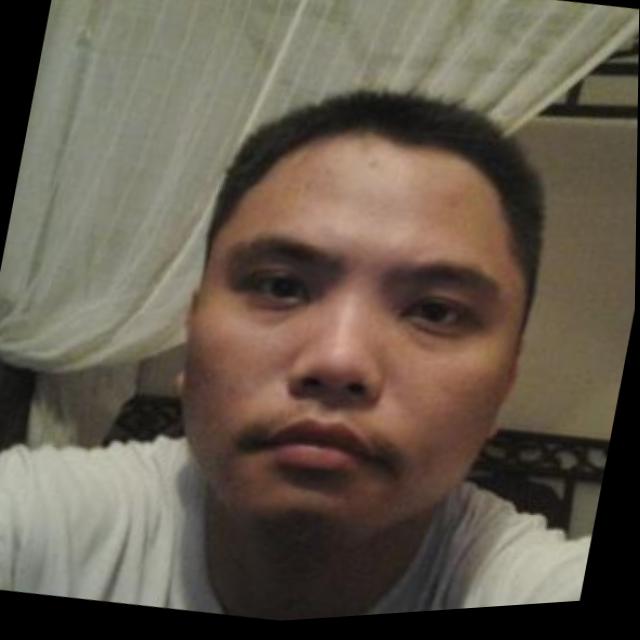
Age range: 21-44